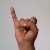
The image shows a hand gesture representing the letter 'I' in Indian Sign Language.